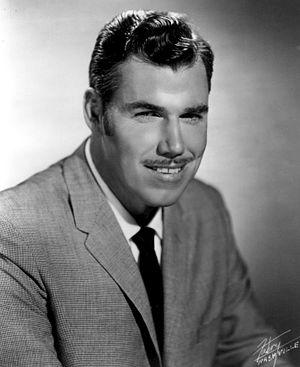
Slim Whitman, né le 20 janvier 1923 et mort le 19 juin 2013, de son vrai nom Ottis Dewey Whitman, Jr., est un chanteur de musique country américain.